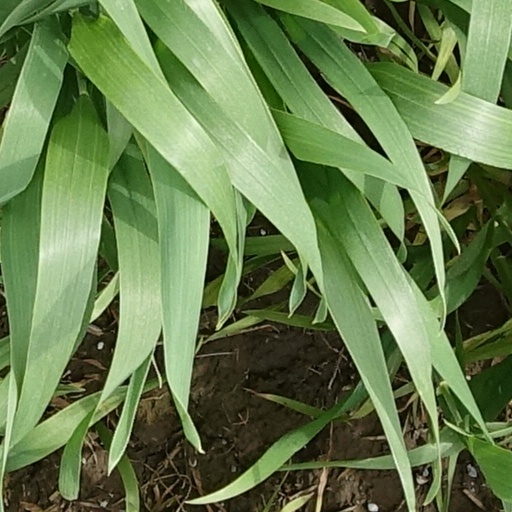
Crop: wheat